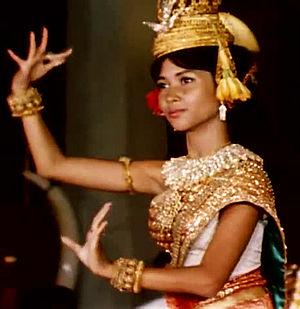
Samdech Reach Botrei Preah Ream Norodom Bopha Devi, née le 8 janvier 1943 à Phnom Penh et morte le 18 novembre 2019 à Bangkok, est une princesse cambodgienne, ancienne ministre de la Culture du Cambodge et directrice du ballet royal de son pays.